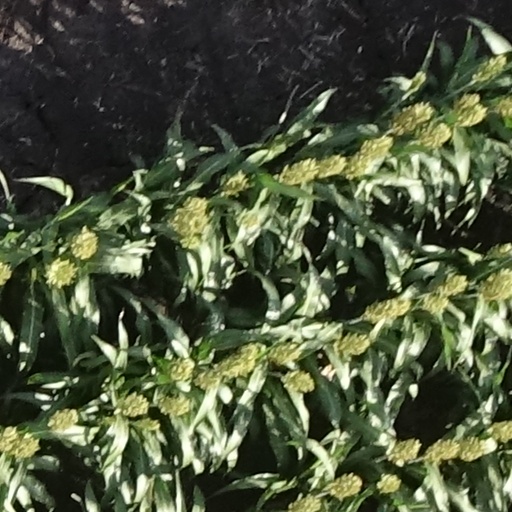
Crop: sorghum